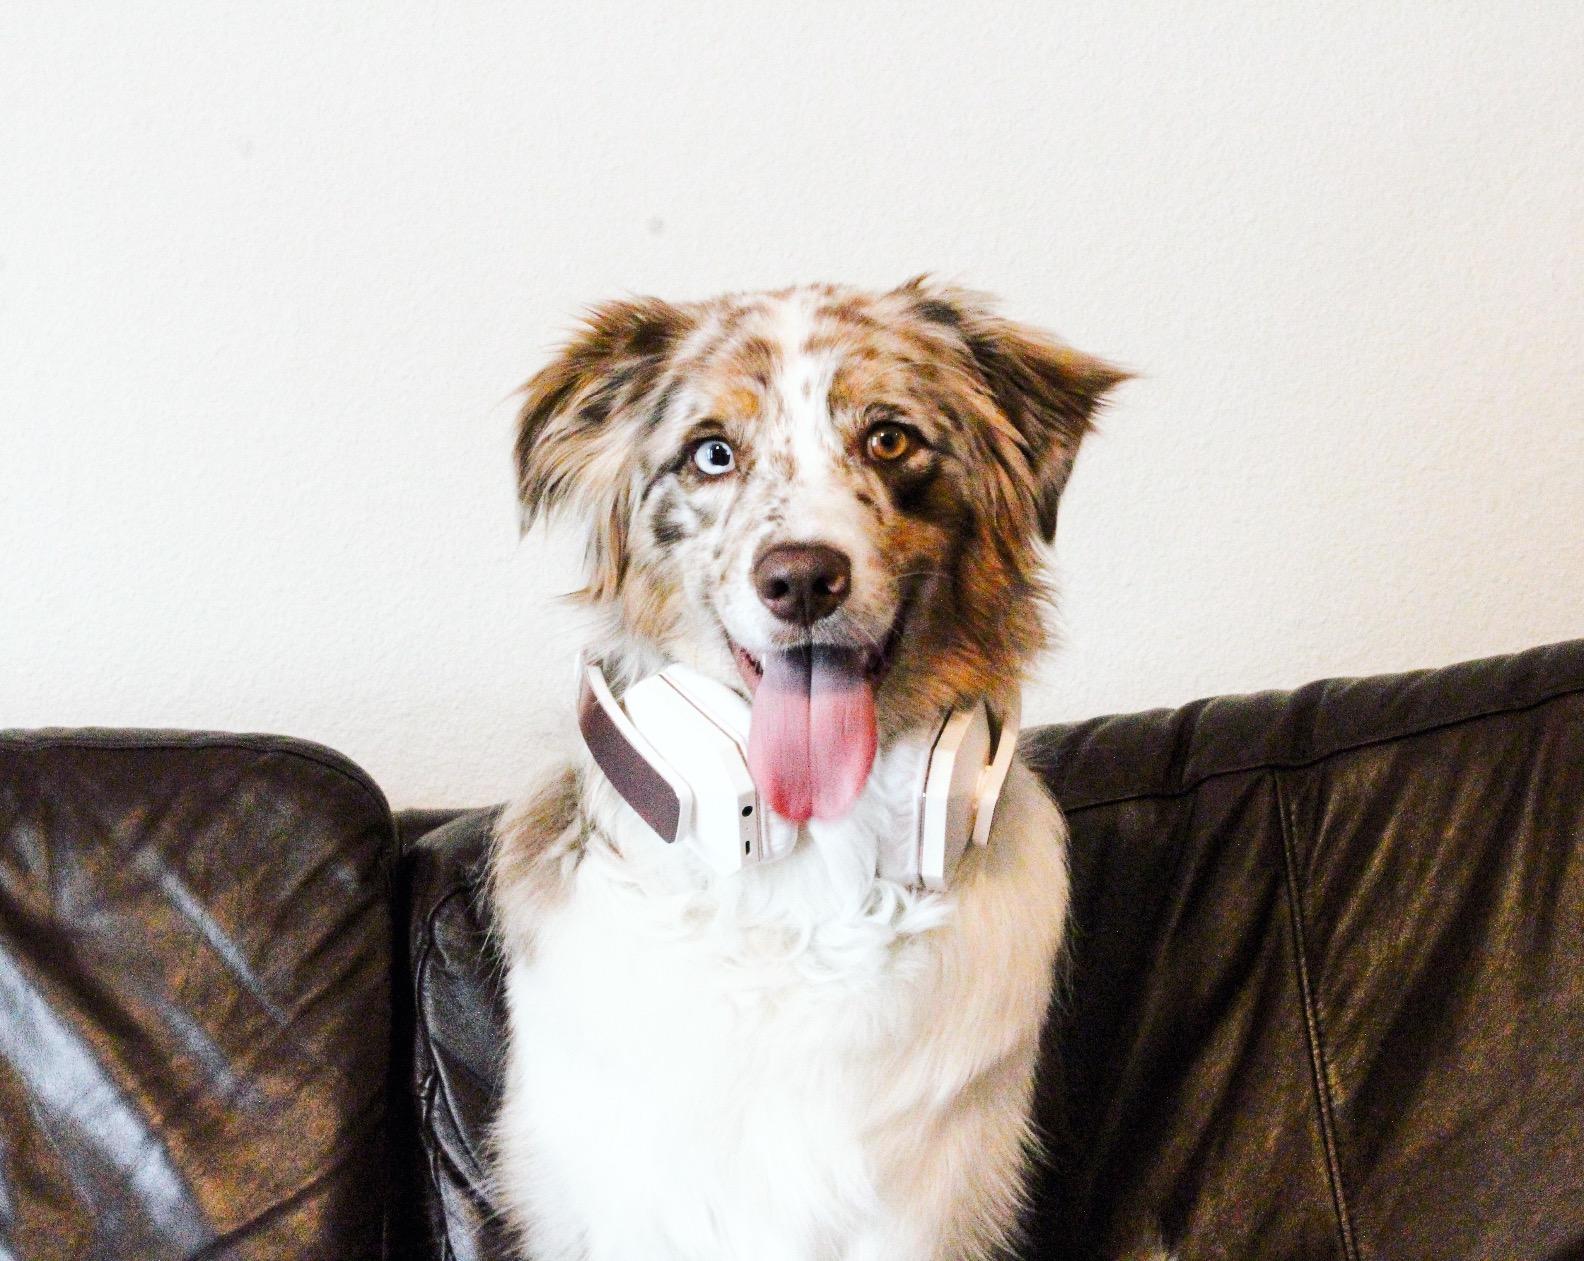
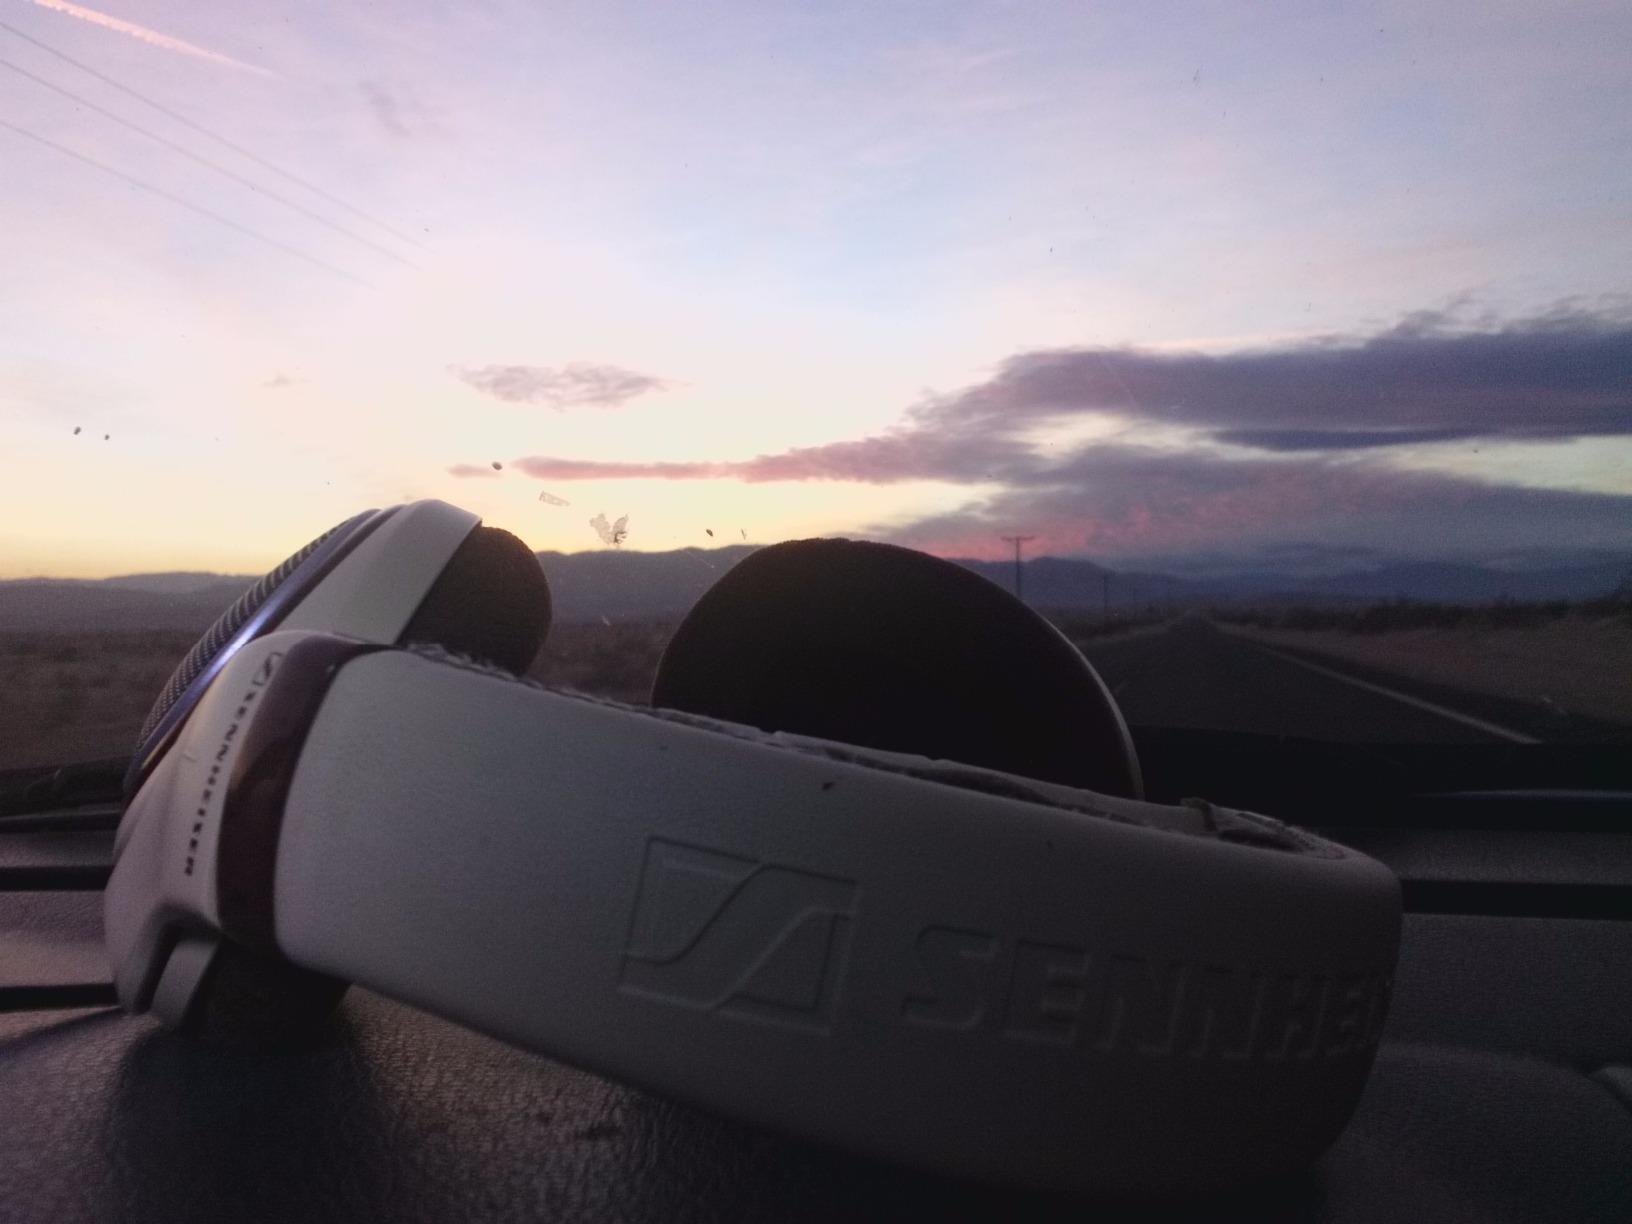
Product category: headphones
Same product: no